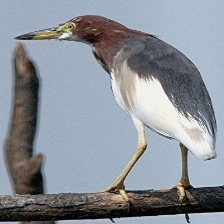
Species: CHINESE POND HERON
Scientific name: ARDEOLA BACCHUS
ImageNet parent category: little_blue_heron